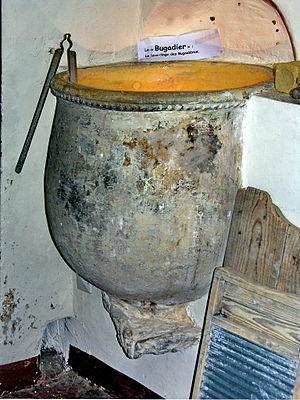
Mons (Var) Musee
Mons est une commune française située dans le département du Var, en région Provence-Alpes-Côte d'Azur.
Une lavandière désigne toute femme qui lavait autrefois le linge essentiellement avec des cendres et de l'eau chaude, puis à la main ou au battoir, dans un cours d'eau ou un lavoir. Une lavandière peut donc représenter aussi bien une ménagère active, maîtresse de maison ou employée préposée au service de nettoyage du linge de toutes sortes, qu'une femme exerçant cette profession, reconnue unanimement pour sa dureté, à plein ou mi-temps. Lavandière est un terme provençal et du pourtour méditerranéen, et a été plus largement utilisé pour désigner toute femme lavant le linge au lavoir grâce à la chanson Les Lavandières du Portugal à la fin des années 1950.